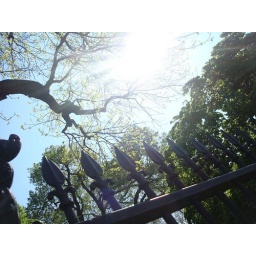
the fence and tree in front of the white house in washington d.c